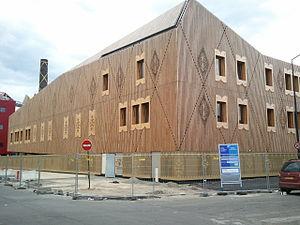
La Plaine Saint-Denis
La Plaine Saint-Denis est un quartier de la Seine-Saint-Denis partagé entre trois communes : Saint-Denis, Aubervilliers, et Saint-Ouen-sur-Seine.